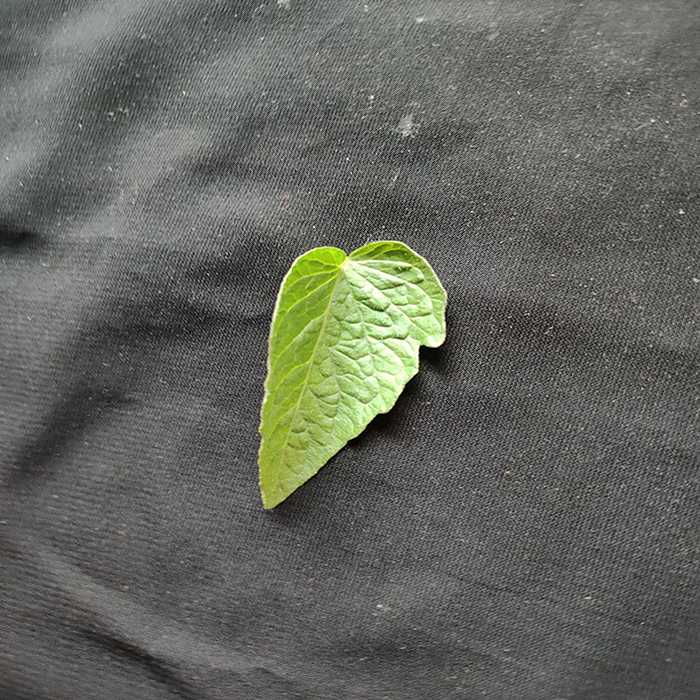
Plant: Tomato
Label: Tomato Fresh leaf